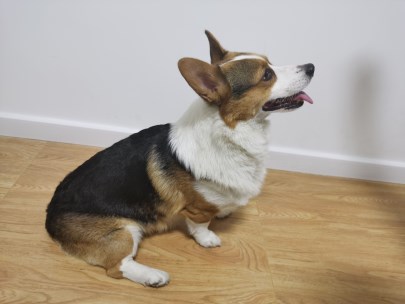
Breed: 2909-n000116-Cardigan